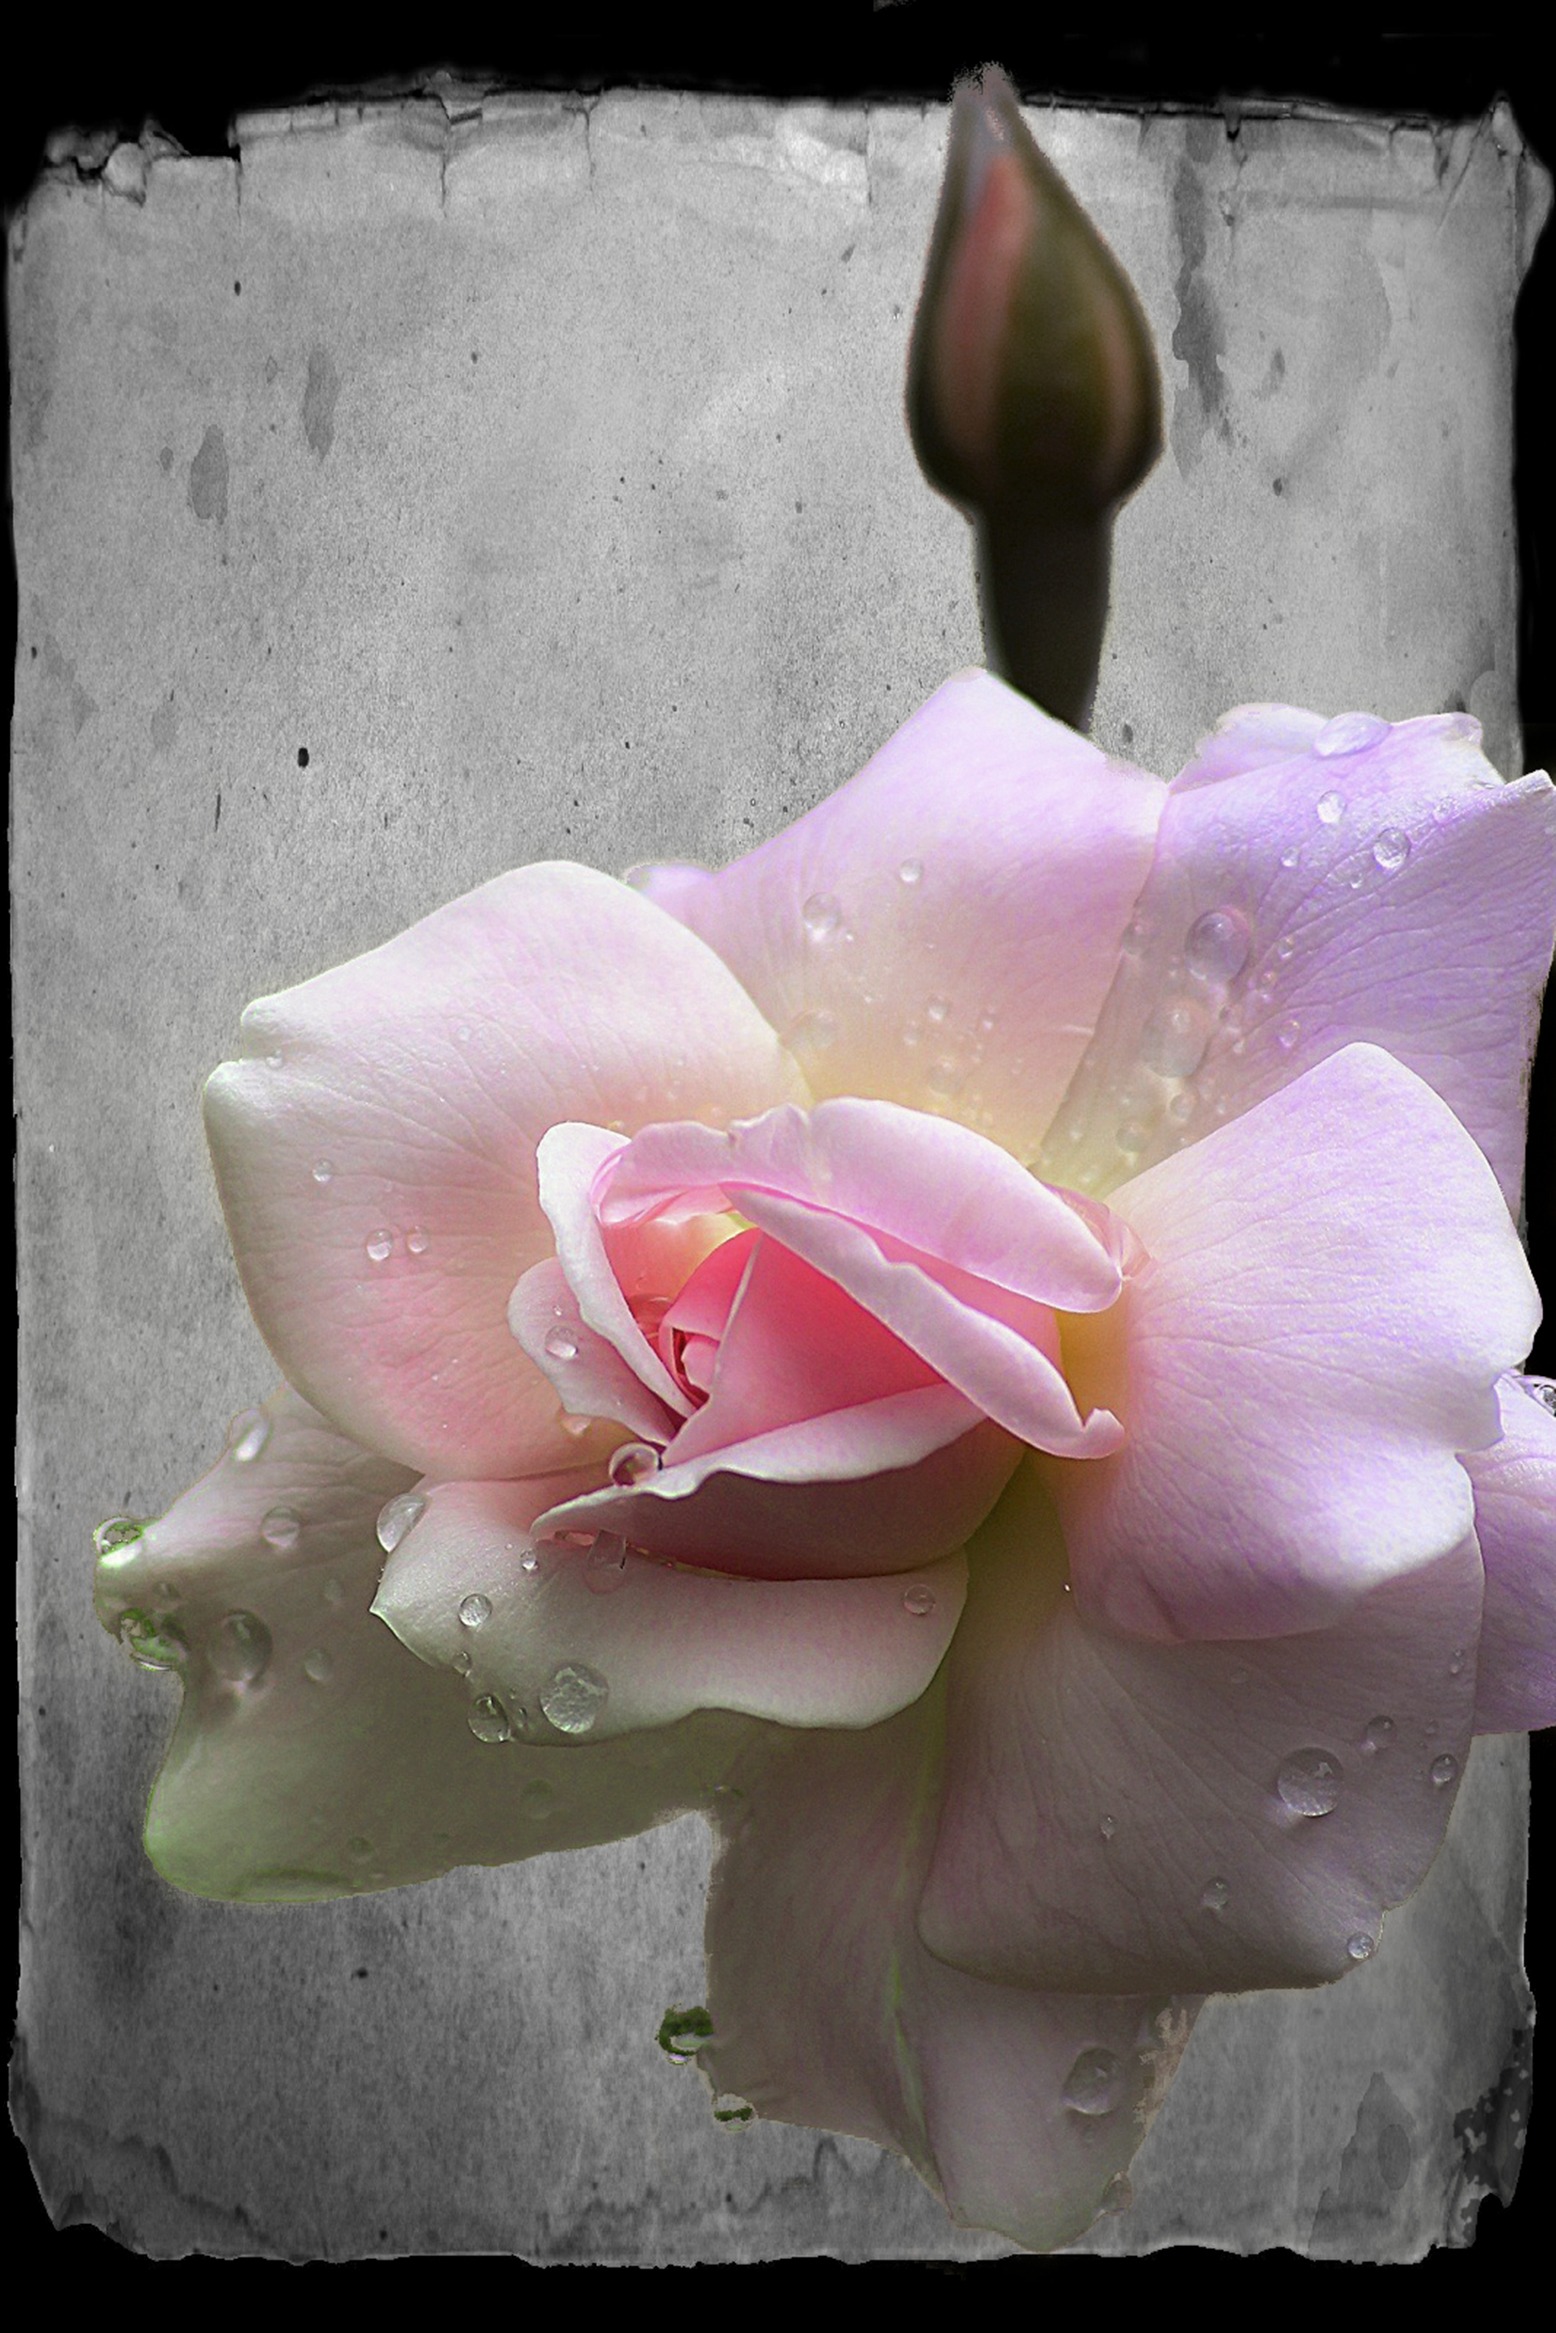
nature, blossom, plant, white, flower, petal, bloom, rose, macro, pink, flora, artwork, close up, background, relationship, digital, beautiful, graphic, valentine, bud, digital art, macro photography, flowering plant, digital creation, old paper, raindrop rose, land plant, computer graphic, digital design, digital artwork